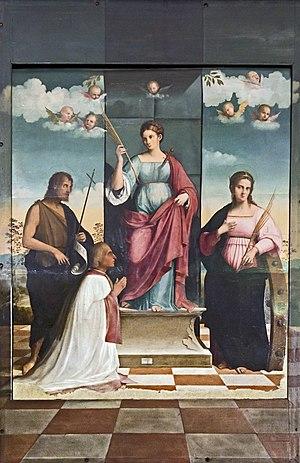
La cathédrale de Saint Pierre Apôtre est une église catholique romaine de Trévise, en Italie. Il s'agit de la cathédrale du diocèse de Trévise. Elle est située sur la Piazza del Duomo.
Francesco Bissolo, est un peintre italien qui a été actif de la fin du XVᵉ et du début du XVIᵉ siècle.